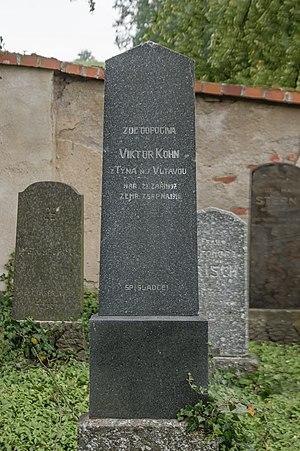
Věra Kohnová était une juive tchécoslovaque qui tint un journal intime pendant la Seconde Guerre mondiale.